Gråbrødretorv 11

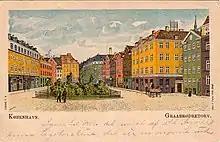
The building seen furthest to the right on a postcard by J. L. Ridter.

The property was at the time of the 1840 census home to a total of 28 people. The distiller Wilhelm Bendtsen resided on the ground floor with his wife Johanne Lundsteen, six employees and the 54-year-old businessman (') Andreas Collstrup. The first floor was occupied by the restaurateur Moses Levin and his wife Hanne née Amuel, their two children, two maids, the cigar-maker Abraham Jacobi, weaver Berreg Binel and basket maker Max Koldseh. Jacob Levy, a master tailor ('), resided with his wife Clarine Gabriel, their five children and three employees on the second floor.